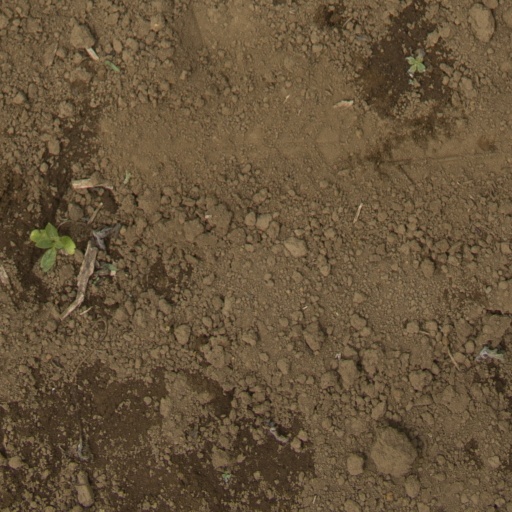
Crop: Jerusalem artichoke